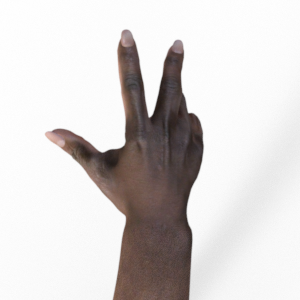
Label: scissors